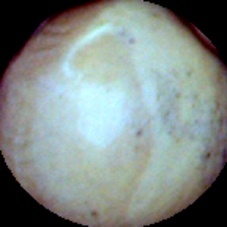
Label: Intact